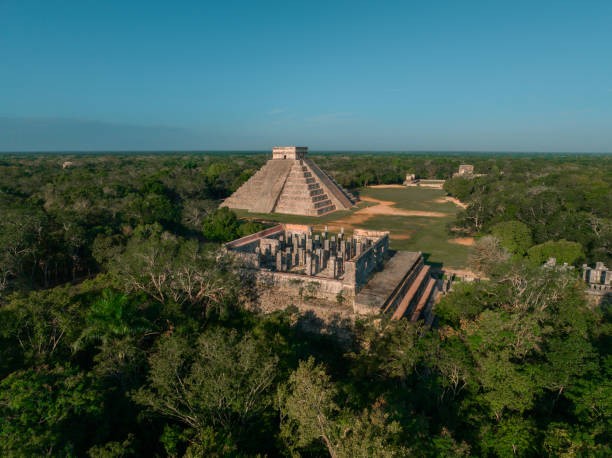
Landmark: Chichen Itza